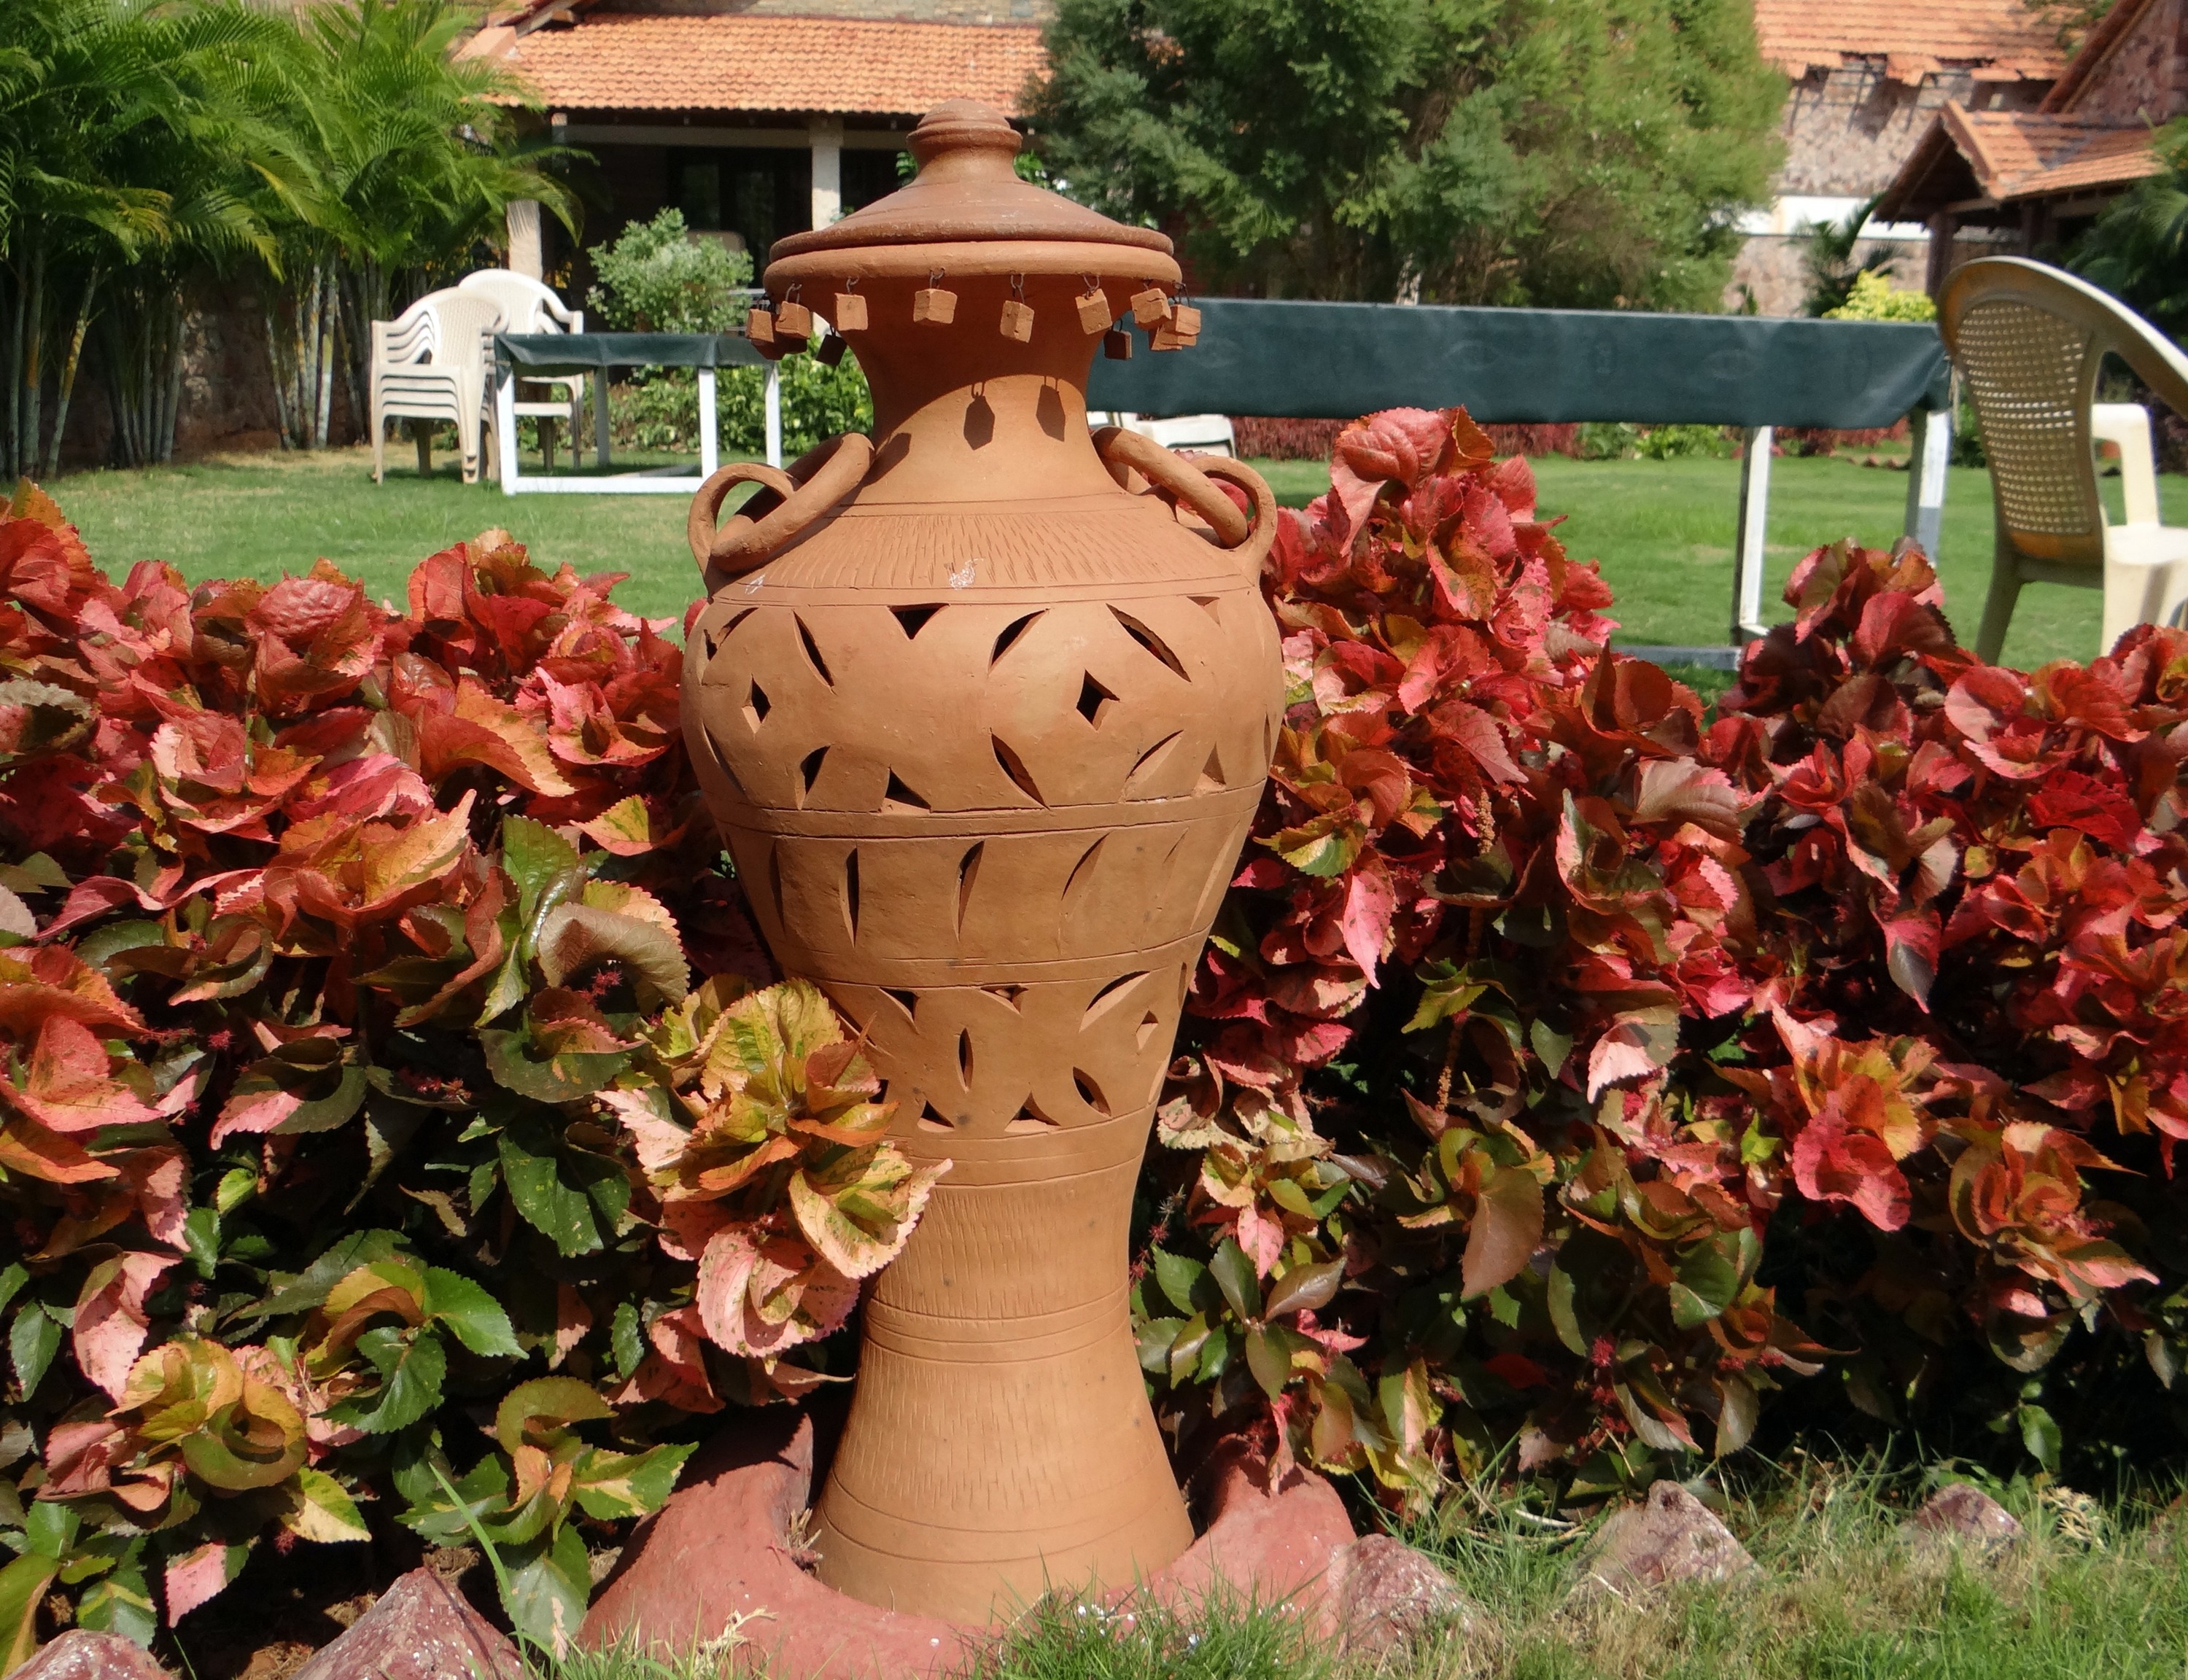
flower, decoration, autumn, garden, lampshade, decor, terracotta, outdoors, sculpture, clay, india, ornamental, carving, urn, yard, floristry, outdoor structure, badami